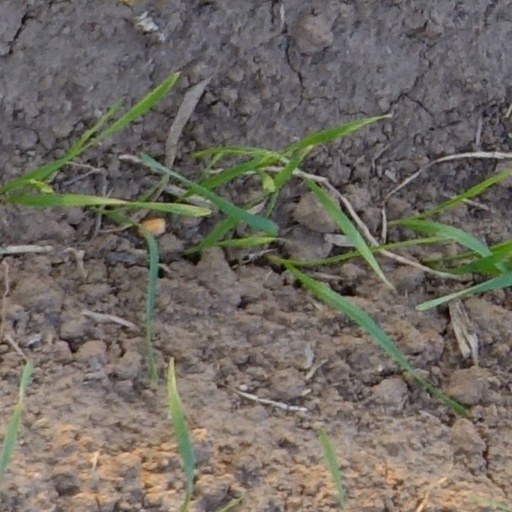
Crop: wheat